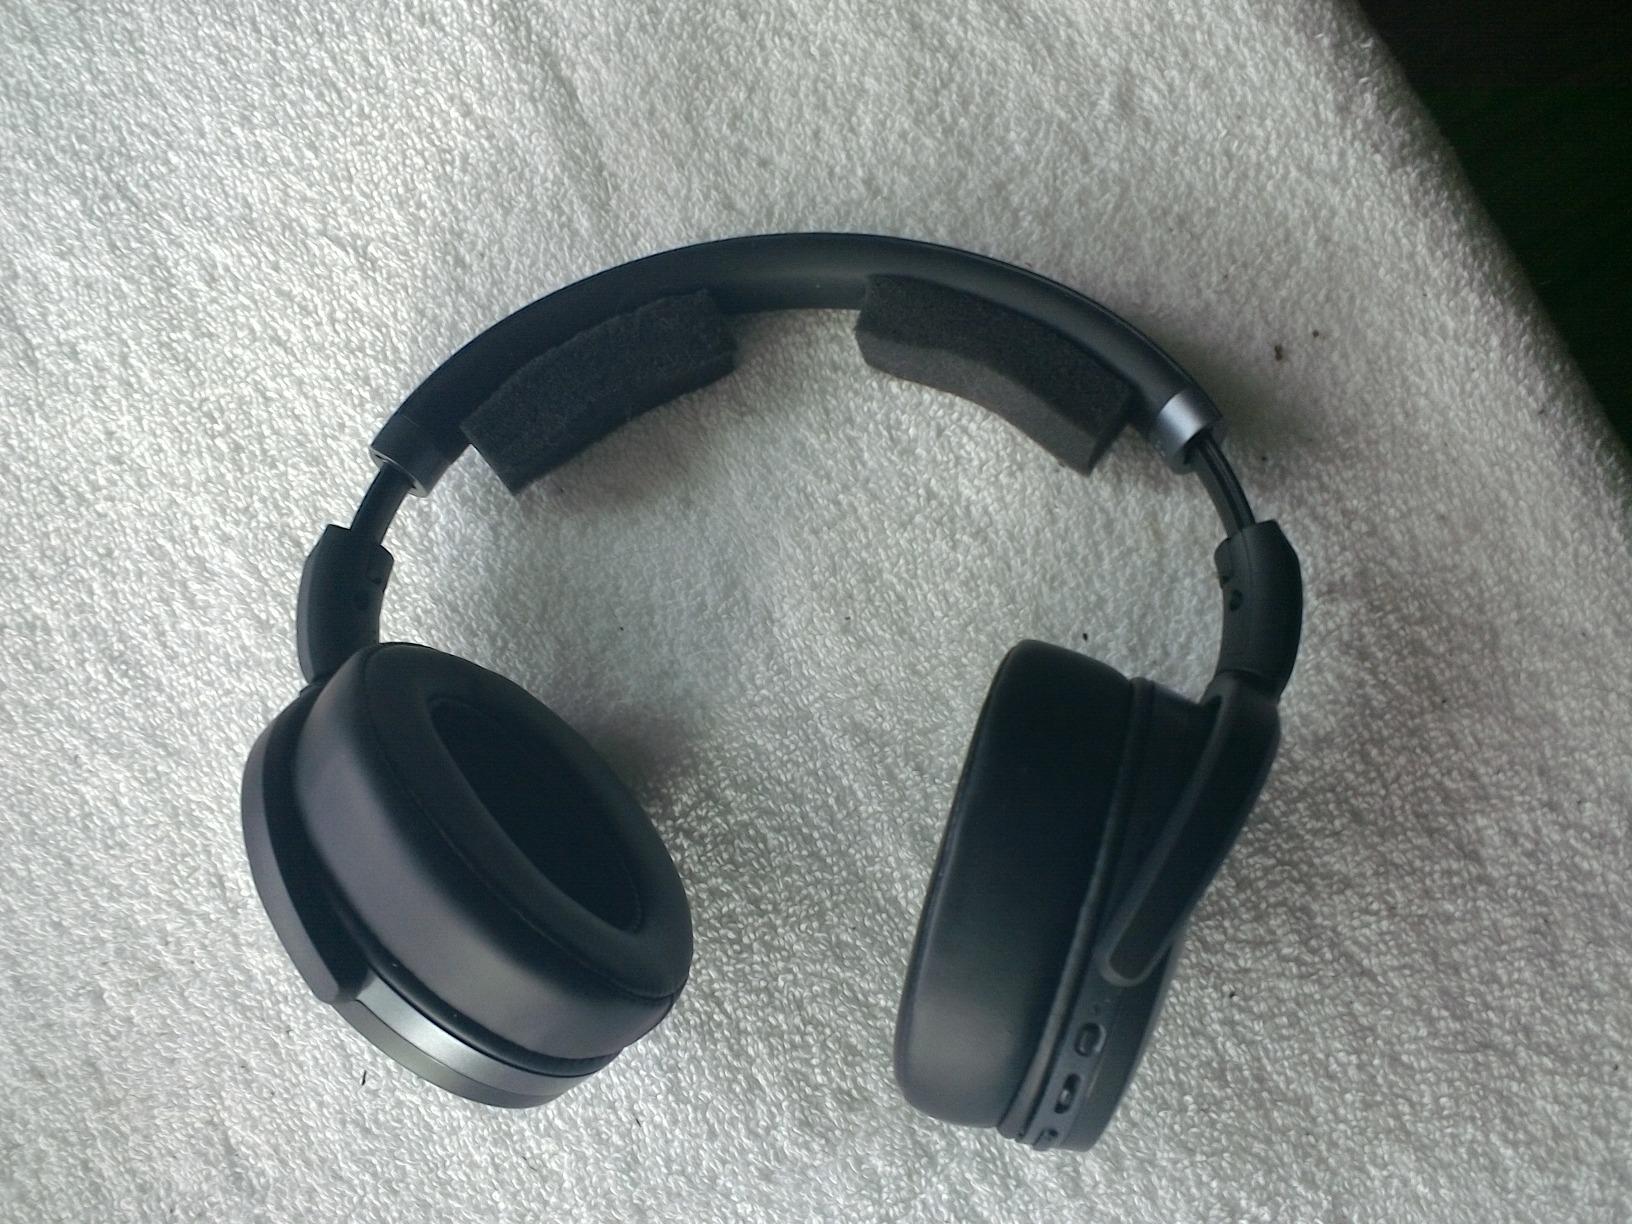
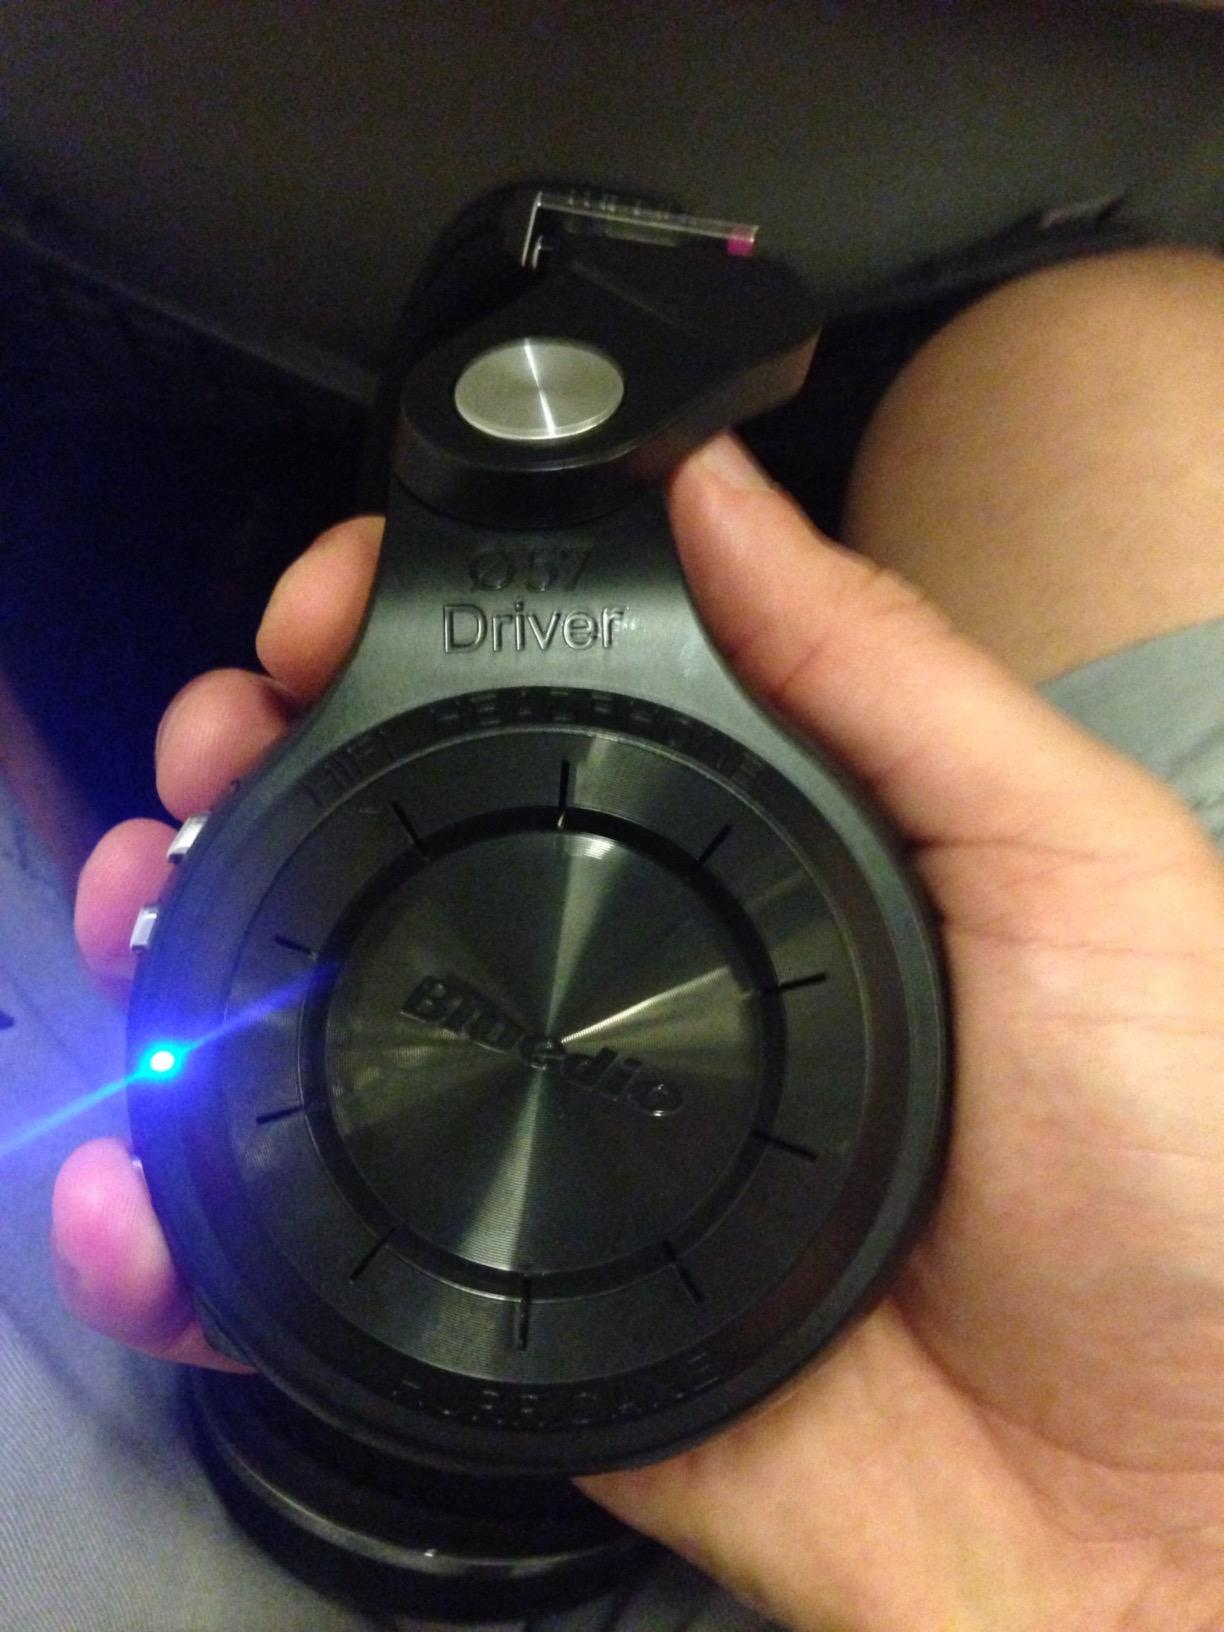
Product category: headphones
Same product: no